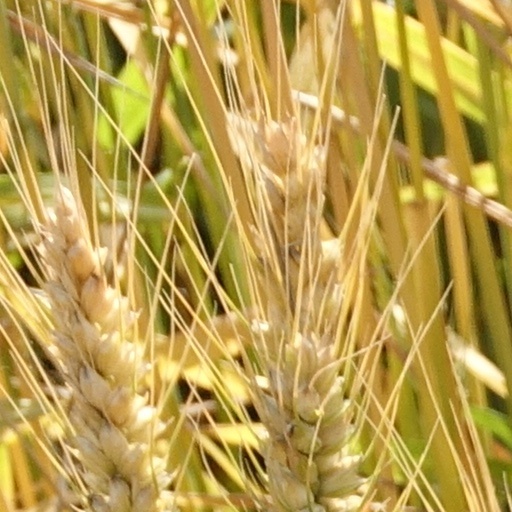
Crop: wheat